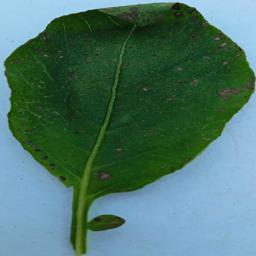
Etiqueta: Tizon_Temprano